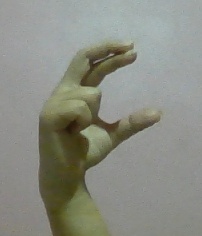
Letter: thal